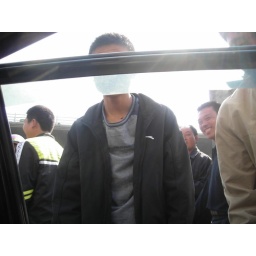
in a car outside train station, next stop bus station